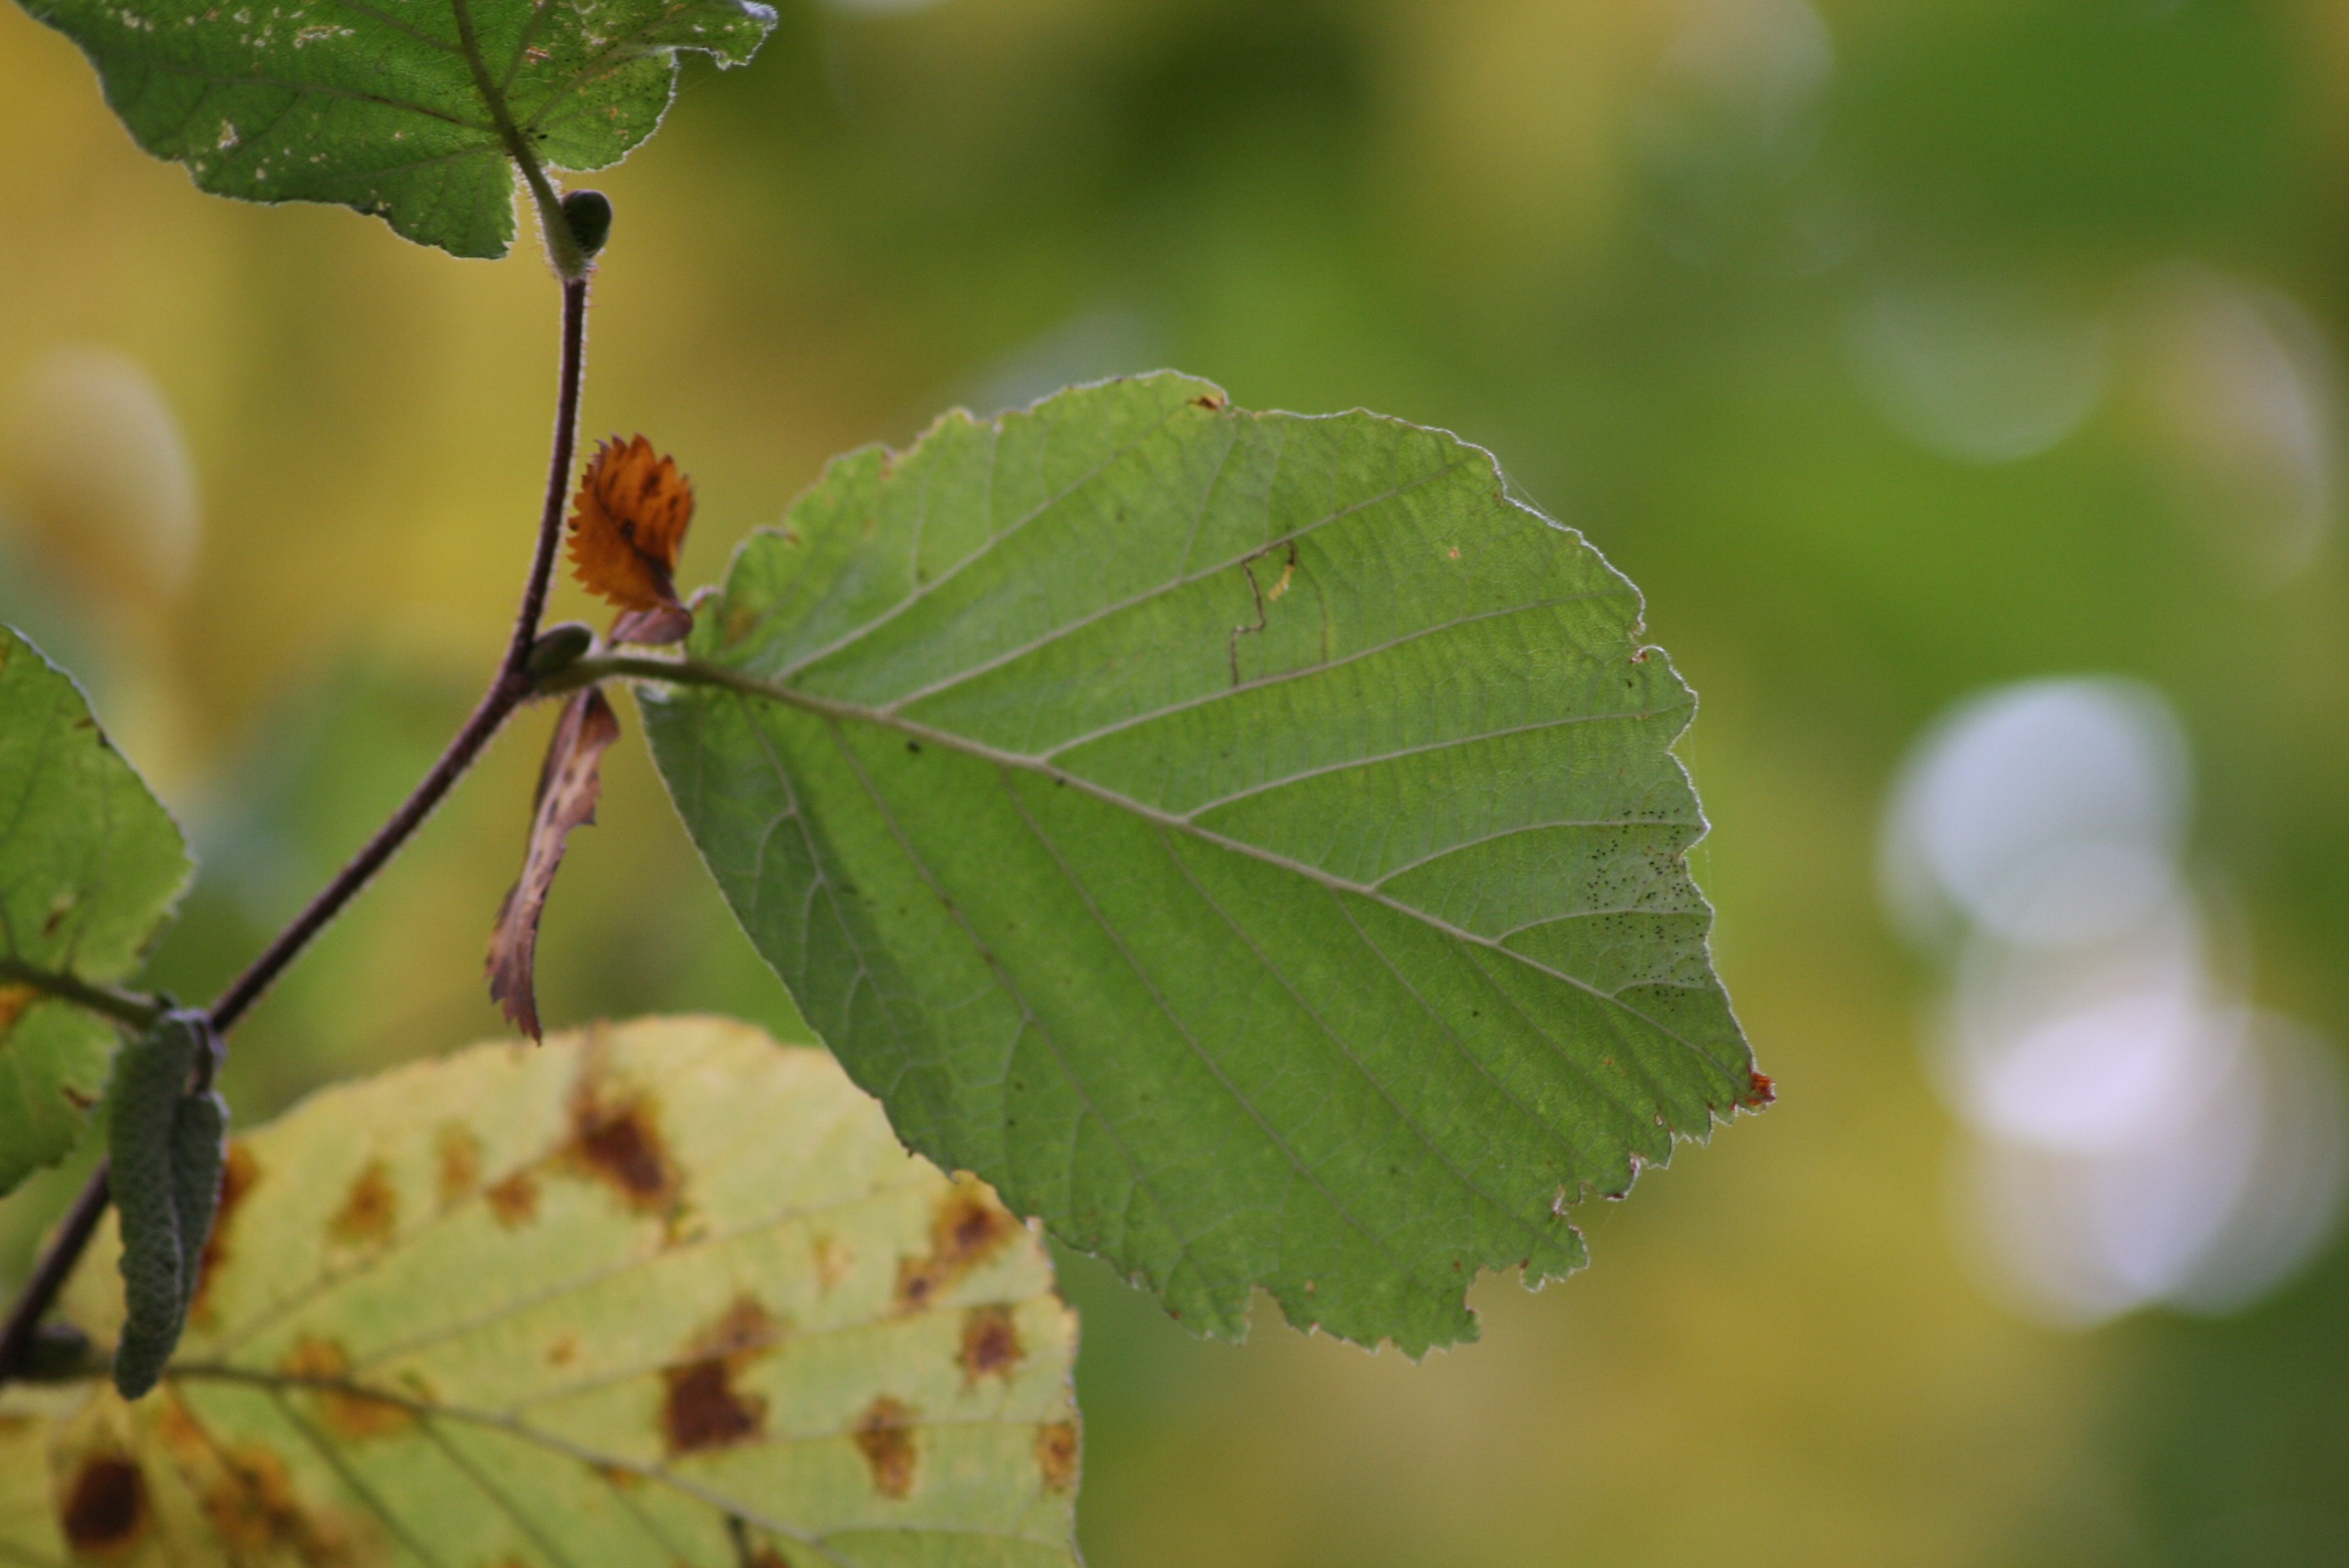
tree, nature, branch, blossom, plant, sunlight, leaf, flower, green, produce, autumn, botany, colorful, flora, season, close up, leaves, shrub, deciduous, fall foliage, macro photography, golden october, flowering plant, plant stem, woody plant, land plant